Ethaiyum Thangum Ithaiyam

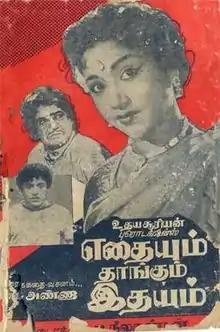
Poster

Ethayum Thangum Ithayam is a 1962 Indian Tamil-language drama film directed by P. Neelakantan. The film stars S. S. Rajendran and C. R. Vijayakumari. The screenplay was written by C. N. Annadurai.